DYA framework

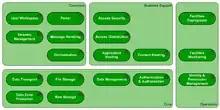
DYA infrastructure landscape

DYA|Infrastructure is a method that aims to support the infrastructure architect. It brings business agility, architectural effectiveness and manageable and expandable infrastructure landscapes within the grasp of any organization. DYA infrastructure provides three mutually supportive elements: